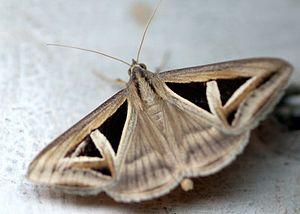
Cet article recense les hétérocères de l'île de La Réunion.
Grammodes geometrica est une espèce de papillons nocturnes de la famille des Noctuidae.